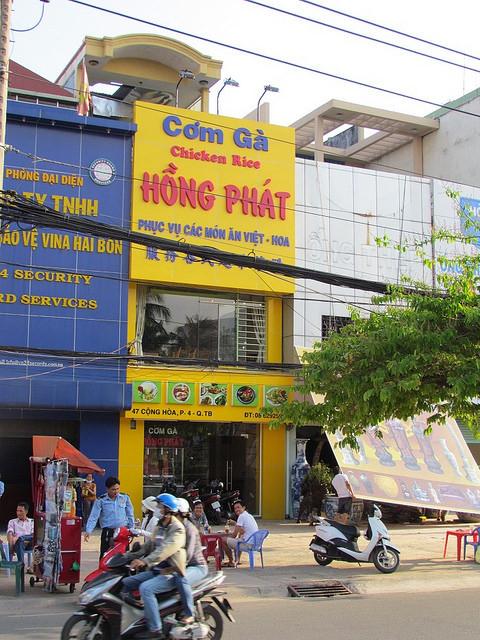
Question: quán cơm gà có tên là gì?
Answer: hồng phát